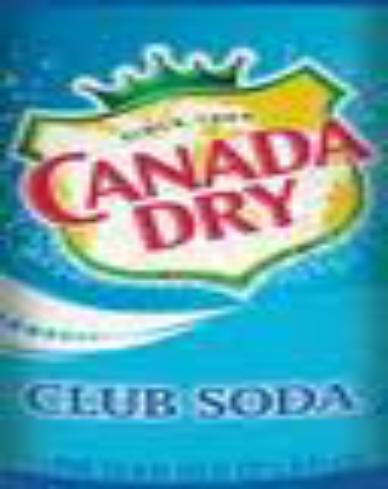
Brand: Canada Dry
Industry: Food